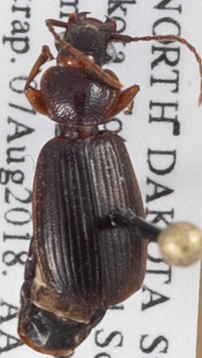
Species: Cymindis cribricollis
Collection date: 2018-08-07
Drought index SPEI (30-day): -0.32
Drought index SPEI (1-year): -0.17
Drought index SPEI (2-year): -0.46